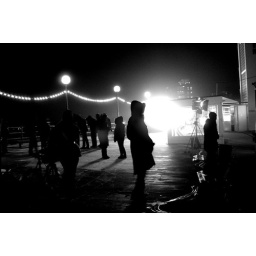
near tower bridge